Austin H. Young

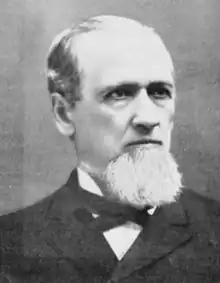

Austin Hill Young (December 6, 1830 – February 13, 1905) was an American politician who served as a Wisconsin State Senate member and a Minnesota District Court judge.